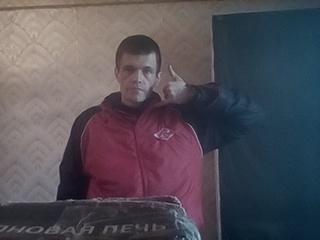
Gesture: call